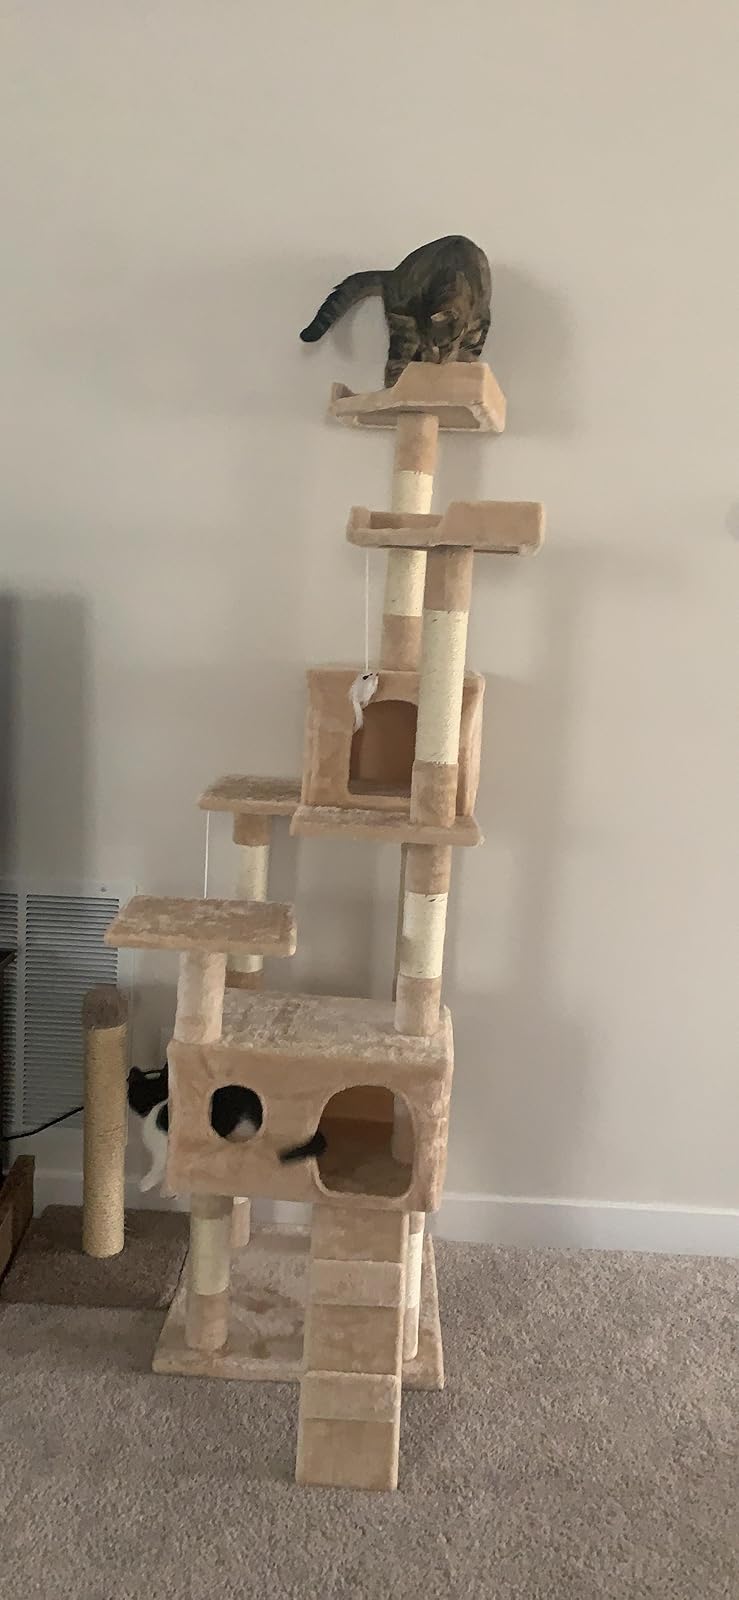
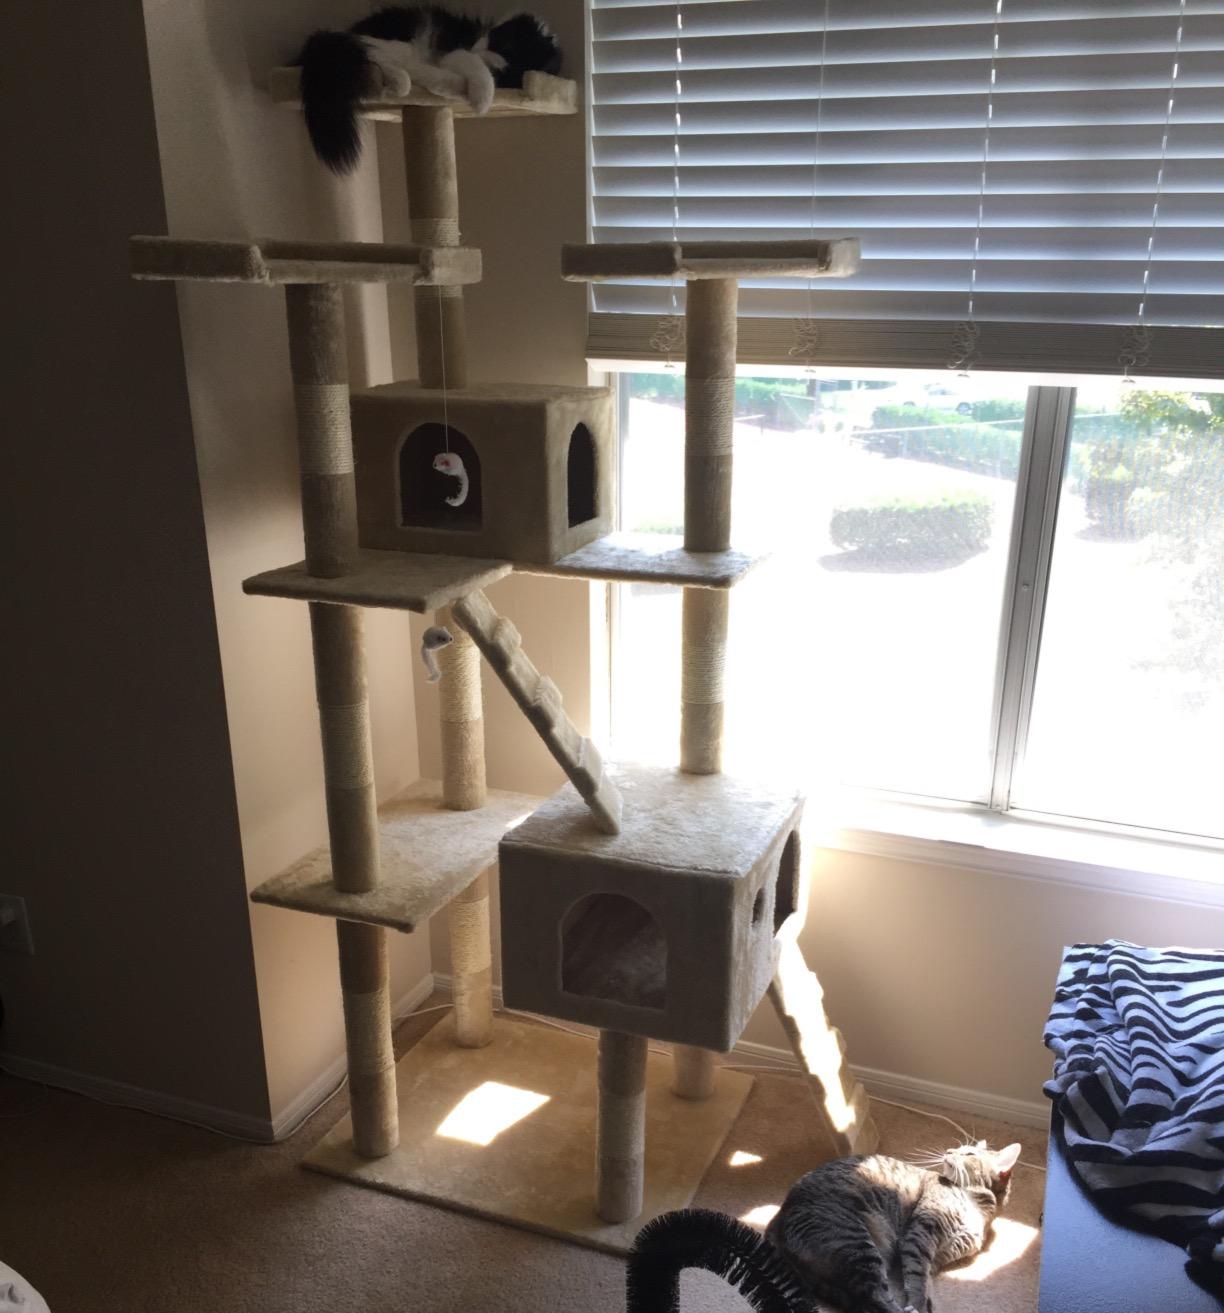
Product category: items_cat tree
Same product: no